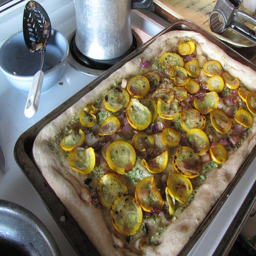
a pan covered with a square pizza covered in toppings on the stove
A pizza with yellow squash and red onions.
A plate with a square pizza sitting on a stove top.
a baking or cooking tray of uncooked food
PIZZA, SPOON, BOWL, COFFEE POT ON TOP OF STOVE